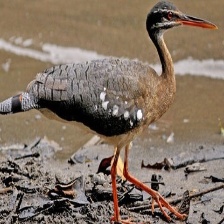
Species: SUNBITTERN
Scientific name:  EURYPYGA HELIAS